Battle of Stillman's Run

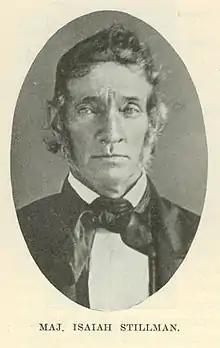
275 militia under the command of Isaiah Stillman fled Black Hawk warriors at what became known as Stillman's Run.

On May 14, 1832, a detachment of 275 militia under the command of Majors Isaiah Stillman and David Bailey, under orders from Illinois Governor Reynolds, were encamped near Old Man's Creek, not far from its confluence with the Rock River. The militia camp was located about east of the Rock River near present-day Stillman Valley, Illinois, and south of the Sauk encampment. It is believed that the militia and its commanders were unaware of their proximity to Black Hawk's British Band.